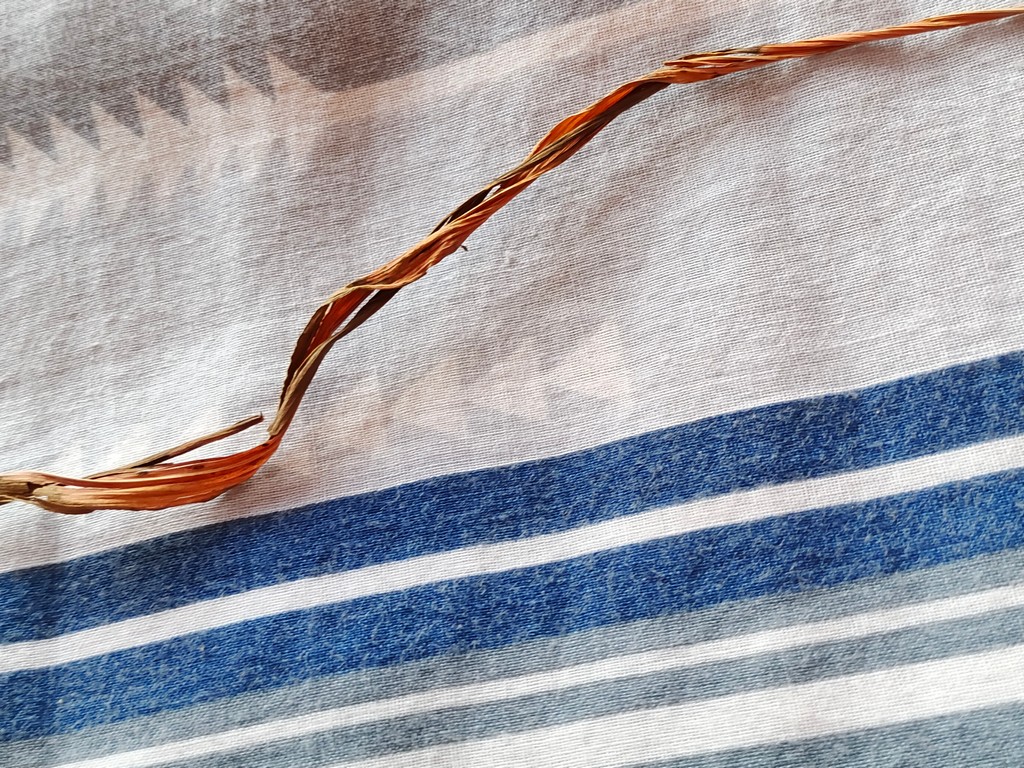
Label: Dried